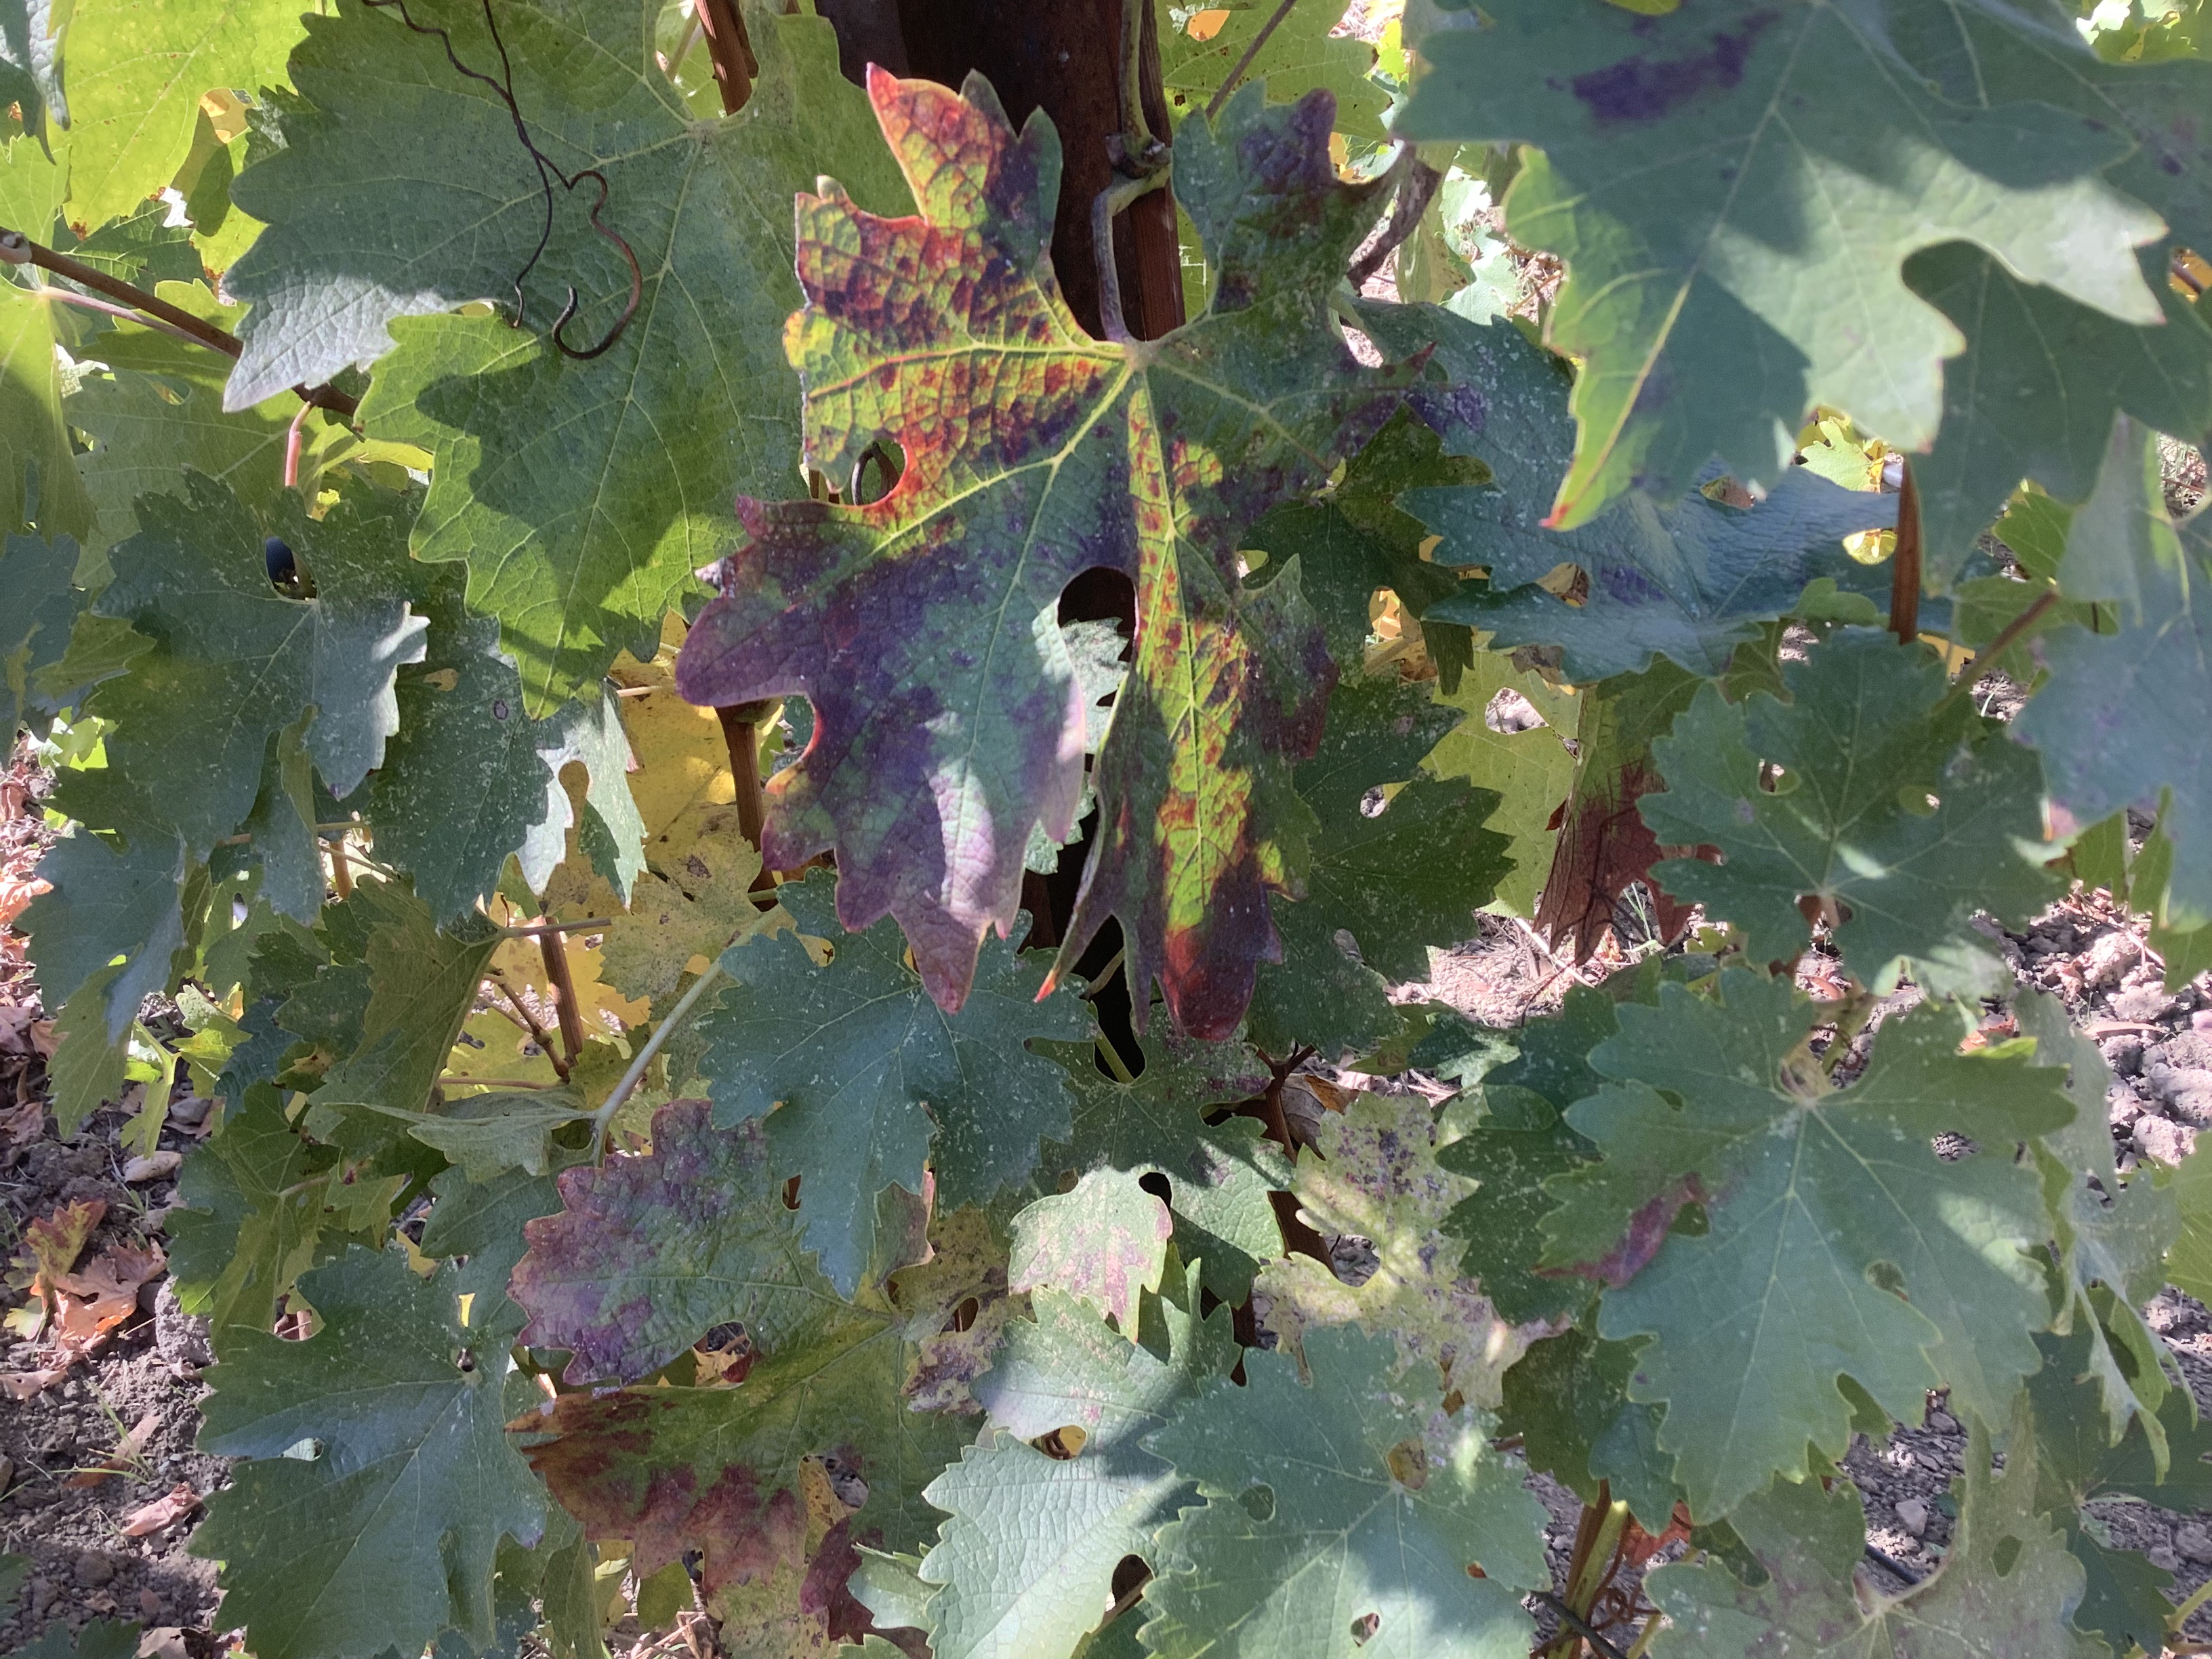
Label: Red Blotch